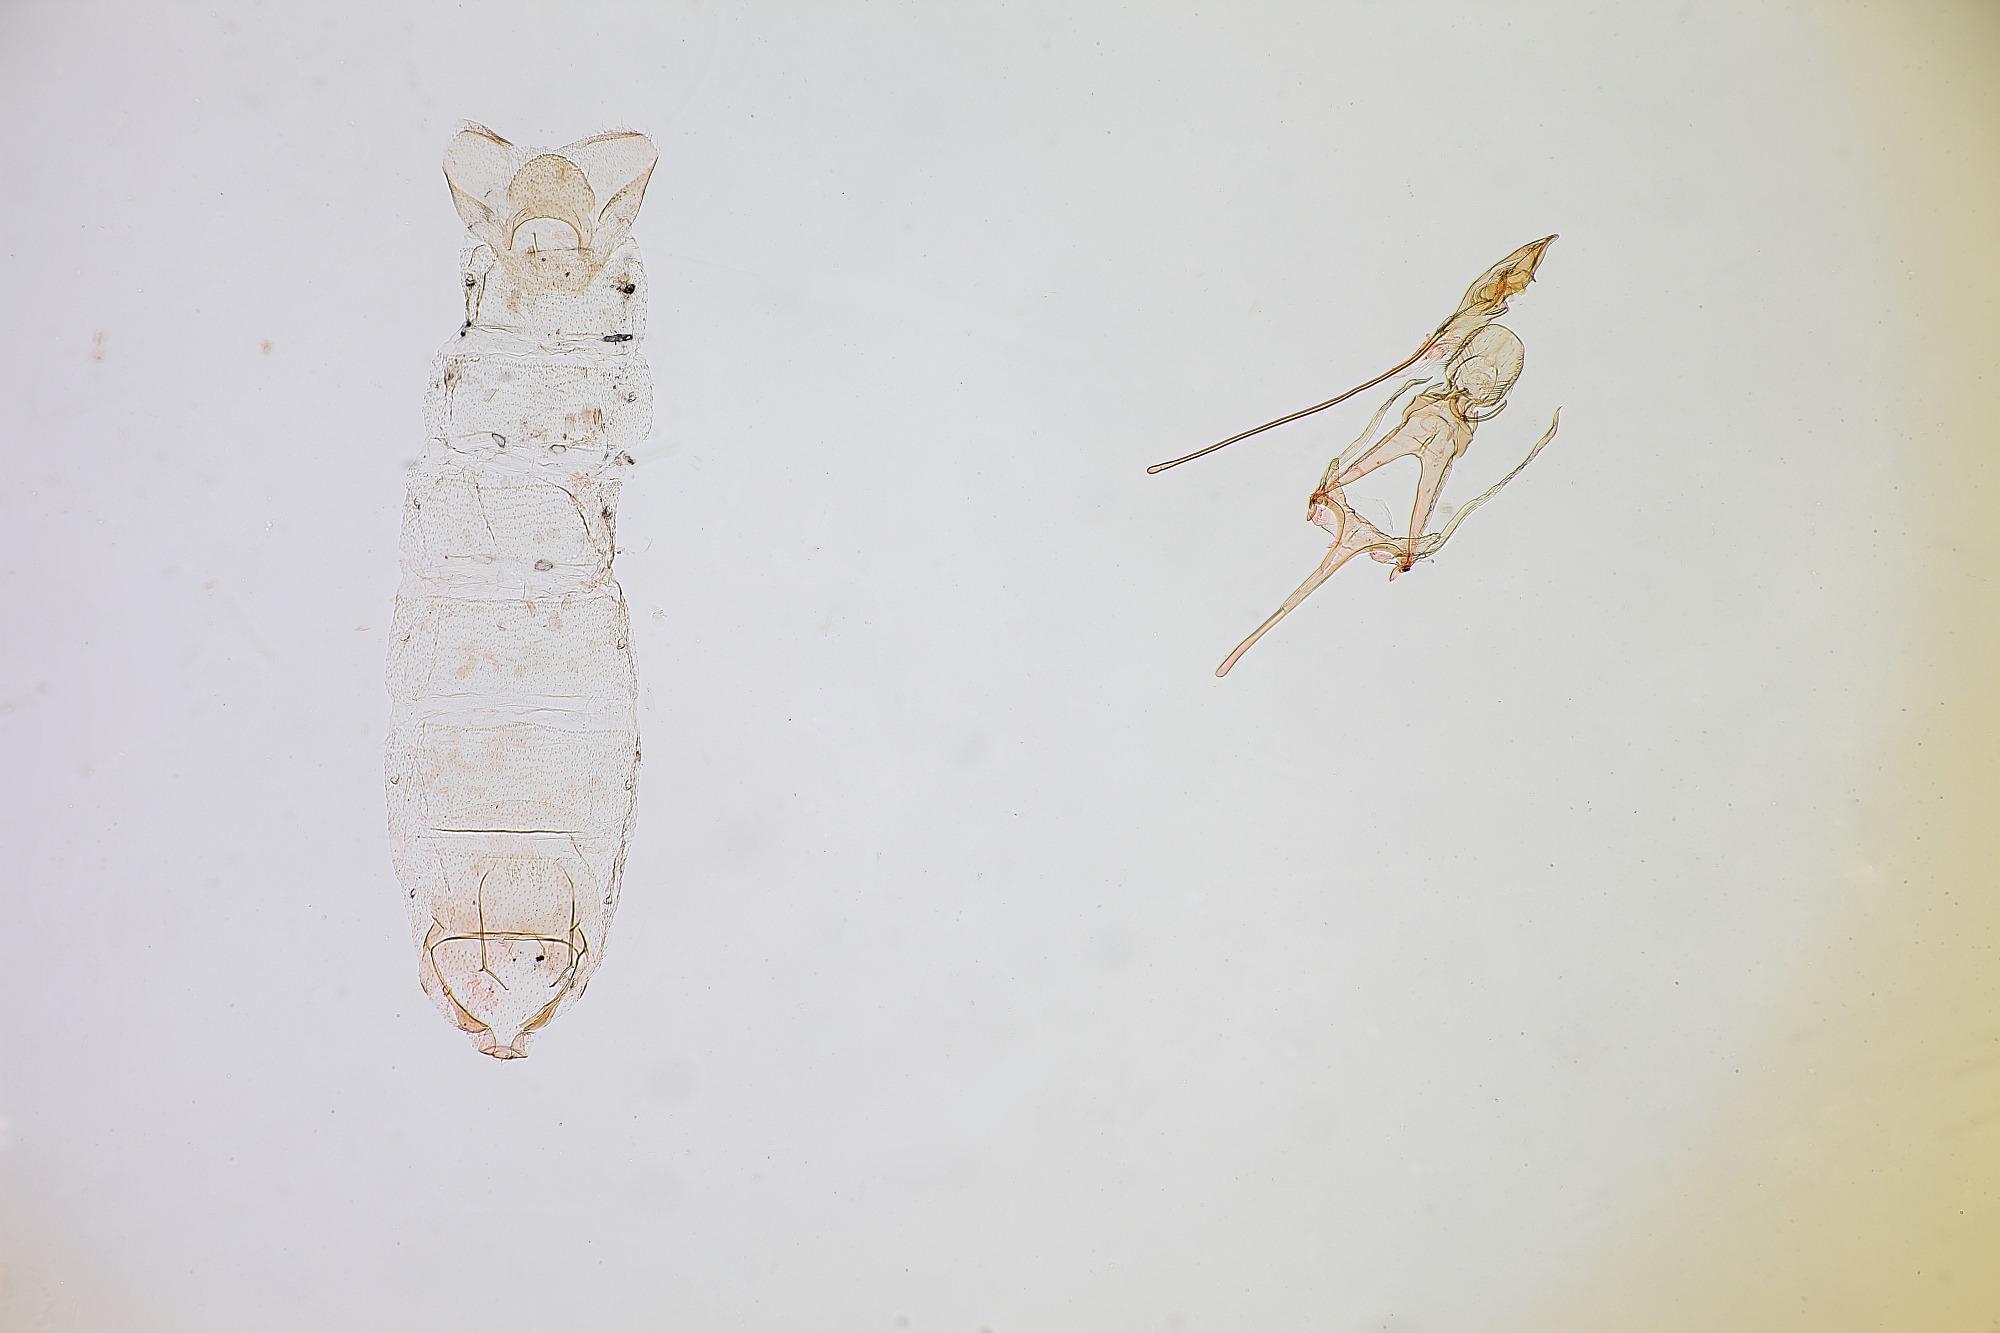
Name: Gelechia dentella
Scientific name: Gelechia dentella Busck, 1903
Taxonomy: Animalia, Arthropoda, Insecta, Lepidoptera, Glossata, Gelechiidae, Gelechiinae
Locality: Phoenix, Maricopa, Arizona, United States